Lord Somerville

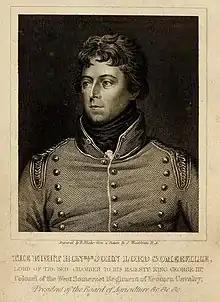
John Southey Somerville, 15th Lord Somerville (1765–1819)—engraved by Richard Rhodes (1765–1838), after a portrait by Samuel Woodforde (1763–1817)

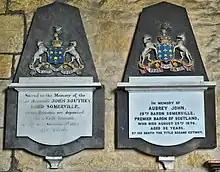
Mural monuments to the last of the Somervilles, Aston Somerville Church, Worcestershire

Lord Somerville is a title in the Peerage of Scotland which is subject to a number of ambiguities. The date of creation is not known with certainty but it was probably created about 1435 for Thomas Somerville, Justiciar of Scotland. The title was omitted in 1606 when an ordered list of the Scottish peerage was produced following the union of the Scottish and English crowns, and the title was not used during the 17th century. In 1723, however, the House of Lords ratified and acknowledged the title for James Somerville the 13th Lord. The consecutive numbers ascribed to the numerous Lords differ according to which authority is consulted. The list below uses the numbers favoured by Burkes Peerage.